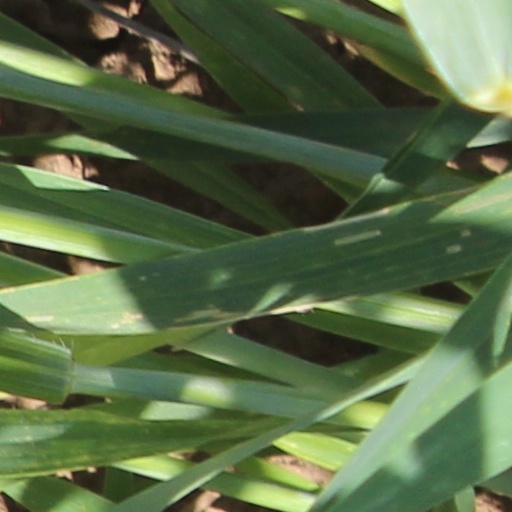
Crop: wheat